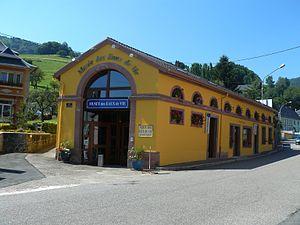
Musée des eaux-de-vie
Lapoutroie est une commune française du Massif des Vosges située dans le département du Haut-Rhin, en région Grand Est.